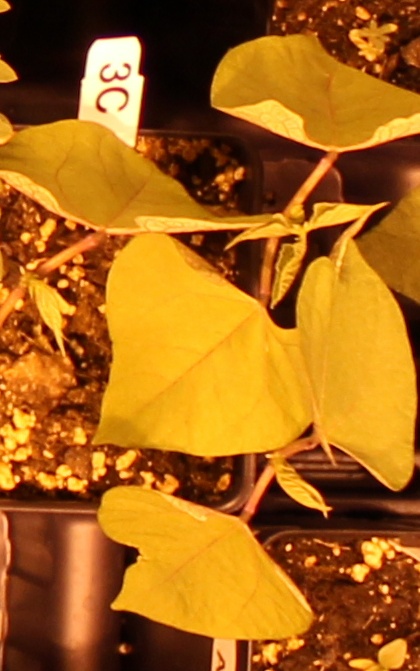
Label: Blackbean